Capernaum Church

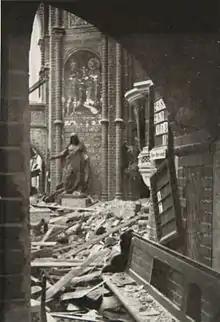
The interior in ruins and filled with rubble, 1944

The Allied bombing of Berlin in World War II inflicted severe damages on "Capernaum Church". In May 1944 the church completely burnt out to the outside walls, in February 1945 the main tower was also hit and burnt out.